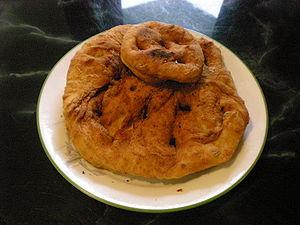
La bannique est une sorte de pain plat, fait avec de la farine sans levain, du saindoux, du sel et de l'eau. Elle est notamment à la base de l'alimentation des premiers colons européens de l'Amérique du Nord. Les Autochtones d'Amérique connaissent cette recette originairement et, à différentes versions, avec des bulbes de Camassia quamash et du maïs. Le mot « bannique », en langue atikamekw, signifie pakwecikan, qui se traduit par « prendre ses mains » pour en prendre un morceau.